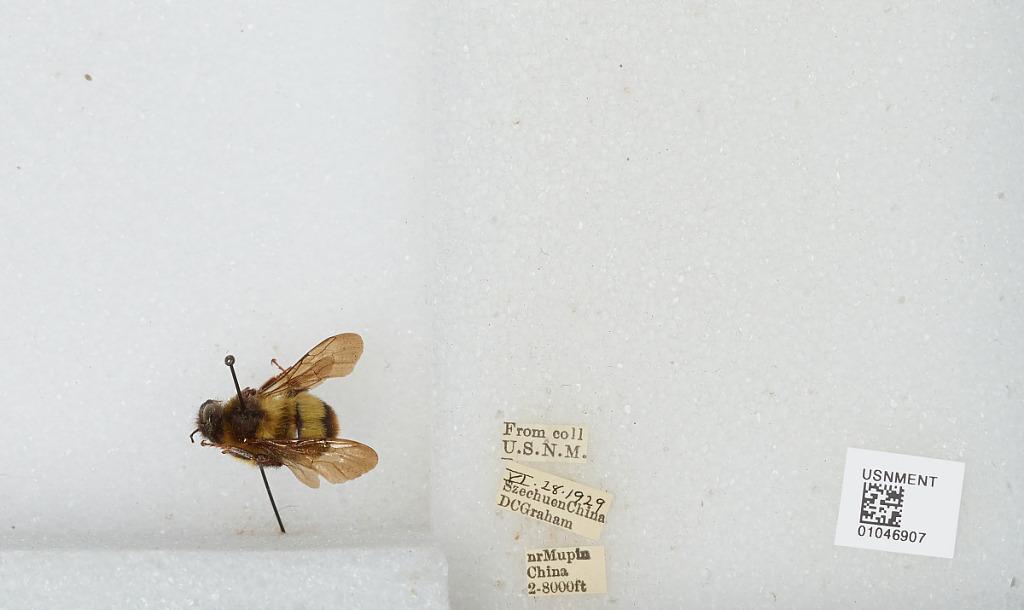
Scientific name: Bombus sp.
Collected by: D. Graham
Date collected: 1929-6-28
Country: China
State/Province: Sichuan
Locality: Near Muping